Railways in South East Queensland

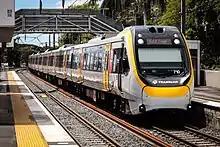
NGR 710 at Yeronga in 2018

Queensland Rail's Electric Multiple Units have been operating in South East Queensland since electrification commenced in 1979